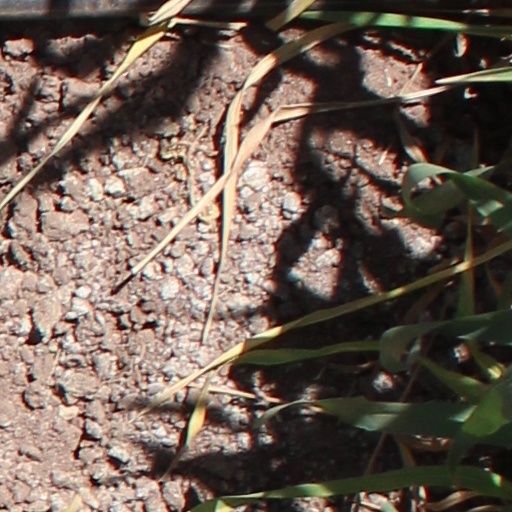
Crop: wheat